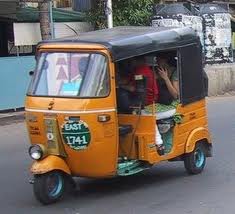
Vehicle type: Auto Rickshaws